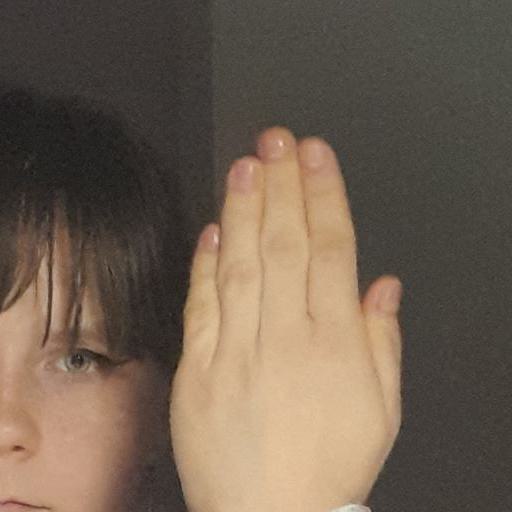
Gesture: stop_inverted